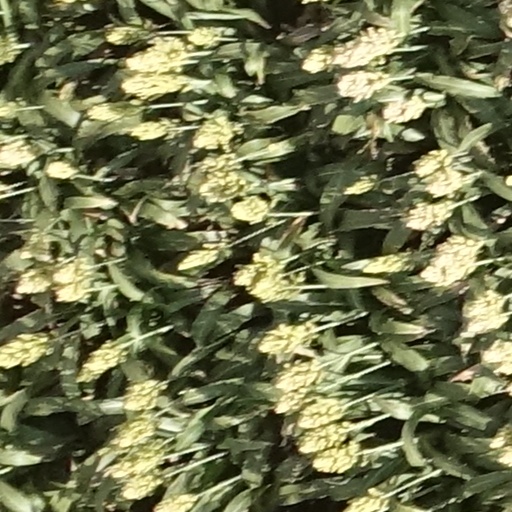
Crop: sorghum